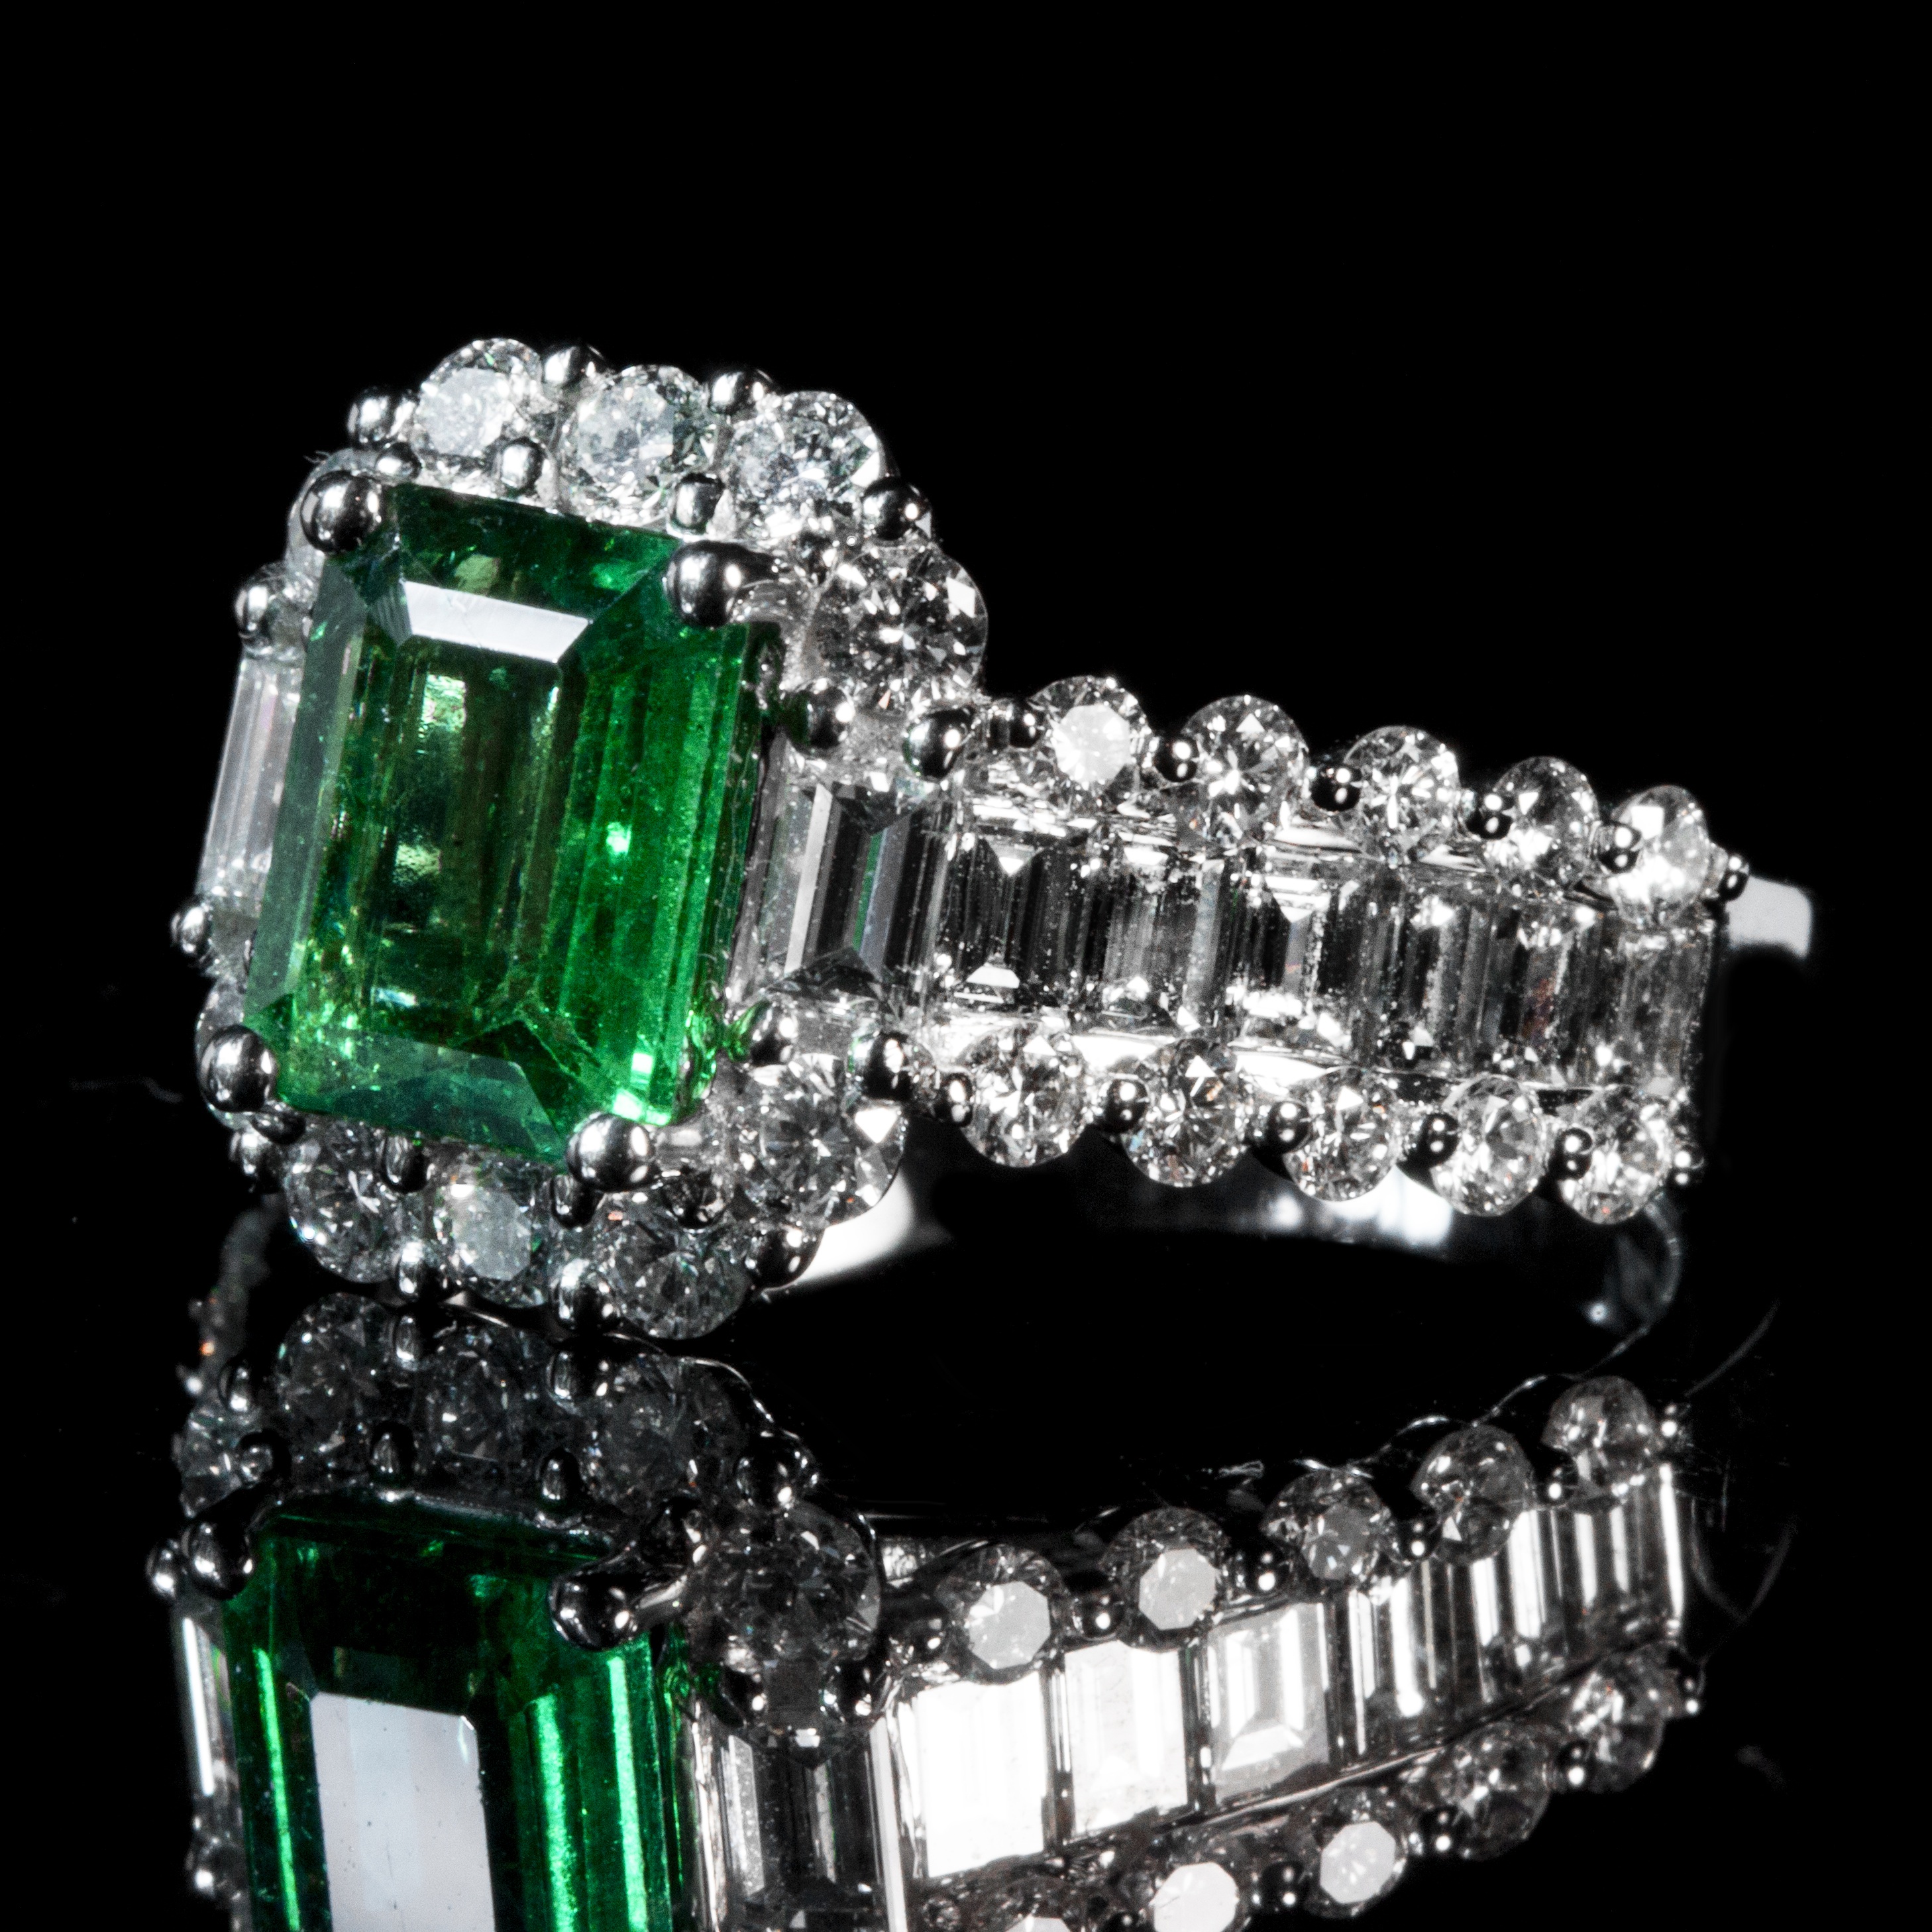
ring, jewellery, luxury, diamond, emerald, gemstone, platinum, fashion accessory, bling bling